Sky position (RA, Dec in degrees): 180.048, 3.234
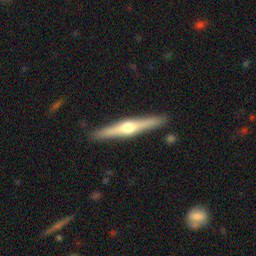
Galaxy morphology: Edge-on Galaxies with Bulge